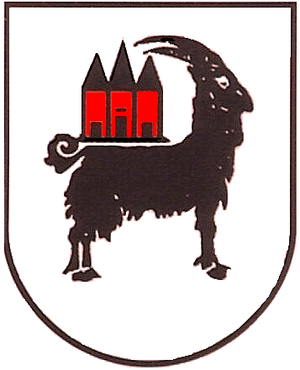
Ziegenrück est une ville de l'arrondissement de Saale-Orla au sud du länder de Thuringe. La ville est située le long de la rivière du Saale, non loin du barrage de Hohenwarte.